Magdalen College, Oxford

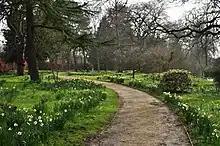
The Fellows' Garden.

Opposite the main college site and overlooking the Botanic Garden is the 19th century Daubeny Laboratory.